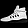
Label: Sneaker